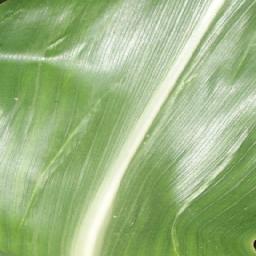
Label: Corn___healthy